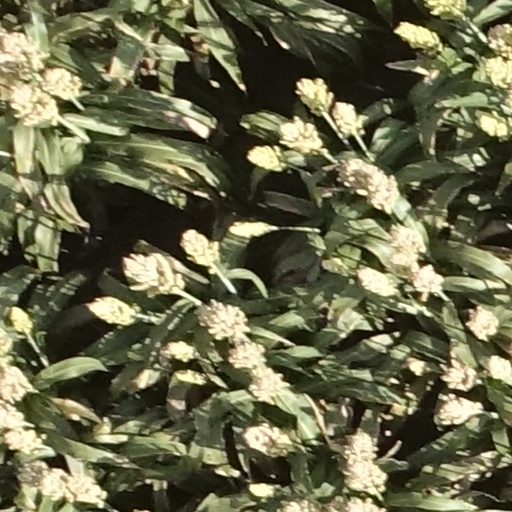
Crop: sorghum